BK Racing

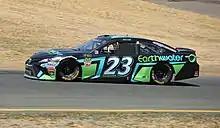
Gray Gaulding in the No. 23 at Sonoma Raceway in 2018

In 2017, Joey Gase joined the No. 23 team for three races starting at the Daytona 500. Gray Gaulding was later announced as the driver of the car for the other 33 races, running for Rookie of the Year. Gaulding will run some races in the 83. The only race he did not run was the Daytona 500, since NASCAR would not approve him due to the lack of superspeedway experience. Later in the season, Ryan Sieg joined the team at Michigan International Speedway in June, and NASCAR Whelen Euro Series driver Alon Day joined the team to make his Cup Series debut at Sonoma Raceway. In June, Gaulding was released from the team because of financial issues, although he returned to BK for Darlington but in the No. 83 team. On September 22, Day returned to the No. 23 car at Richmond Raceway.